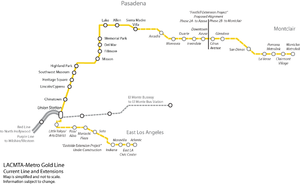
La ligne L est une ligne de métro léger de Los Angeles, ouverte en le 26 juillet 2003. Elle fait partie des six lignes du métro de Los Angeles. Reliant la zone d'East Los Angeles à la ville d'Azusa, en passant également par Downtown Los Angeles, la ligne dessert 27 gares.